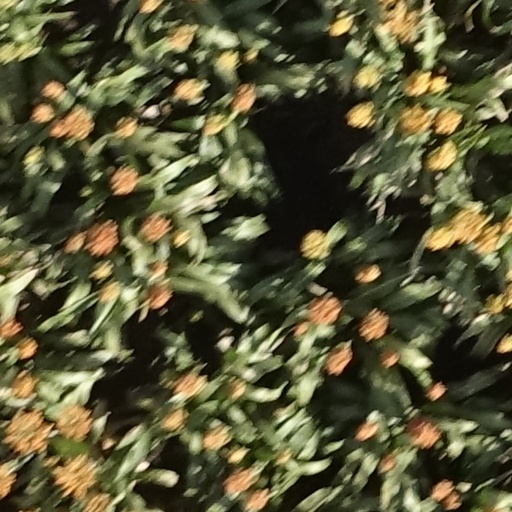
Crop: sorghum